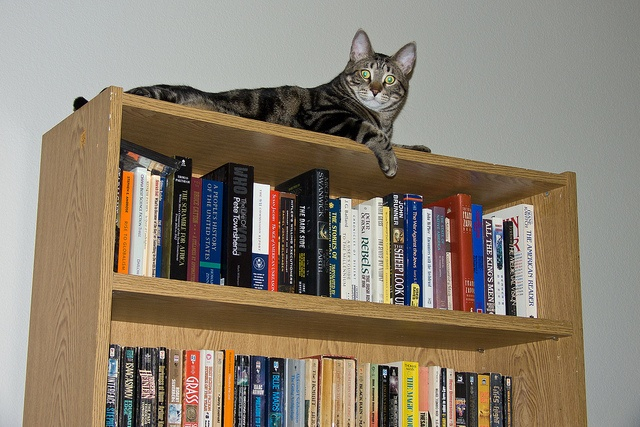
A cat sitting on top of a book shelf filled with books.
Cat sitting atop atop a tall bookcase full of books
A CAT IS LYING ON TOP OF THE BOOK CASE
a black gray and white cat is sitting on a bookshelf
A cat has a surprised look as it sits on the top of a bookshelf with books on the first and second shelf.